Paul Ritter (painter)

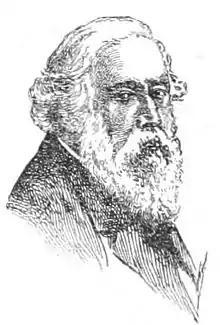
Sketch of Ritter, 1911

Paul Ritter (4 March 1829 – 27 November 1907) was a German architectural painter and etcher.